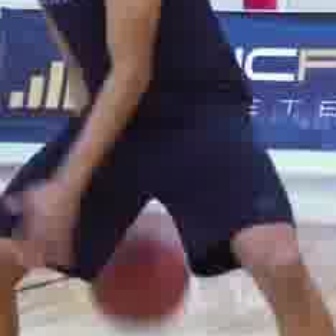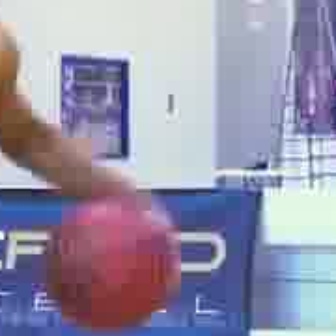
  Please identify the target specified by the bounding box [85,216,190,320] in the first image and locate it in the second image. Return the coordinates in [x_min,y_min,x_max,y_max] format.
Answer: [40,196,172,328]